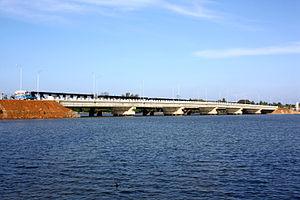
Le pont Kallady, également appelé pont Lady Manning est un pont routier situé dans le district de Batticaloa, dans l'est du Sri Lanka. Il porte l'autoroute A4 au-dessus du lagon de Batticaloa. Il est construit en 1924, tandis qu'un nouveau pont parallèle au premier est inauguré en mars 2013.